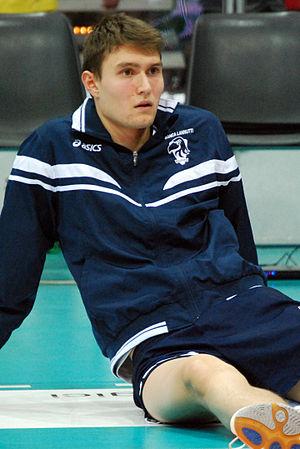
Oleg Yaroslavovich Antonov est un joueur russe naturalisé italien de volley-ball, né le 28 juillet 1988 à Moscou. Il mesure 1,98 m et joue réceptionneur-attaquant. Il est international italien.